Mucopolysaccharidosis type I

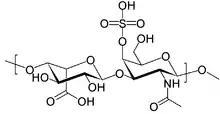
Structure of dermatan sulfate, one of the molecules that accumulates in the lysosomes of MPS I patients

Mucopolysaccharidosis type I is a spectrum of diseases in the mucopolysaccharidosis family. It results in the buildup of glycosaminoglycans (or GAGs, or mucopolysaccharides) due to a deficiency of alpha-L iduronidase, an enzyme responsible for the degradation of GAGs in lysosomes. Without this enzyme, a buildup of dermatan sulfate and heparan sulfate occurs in the body.